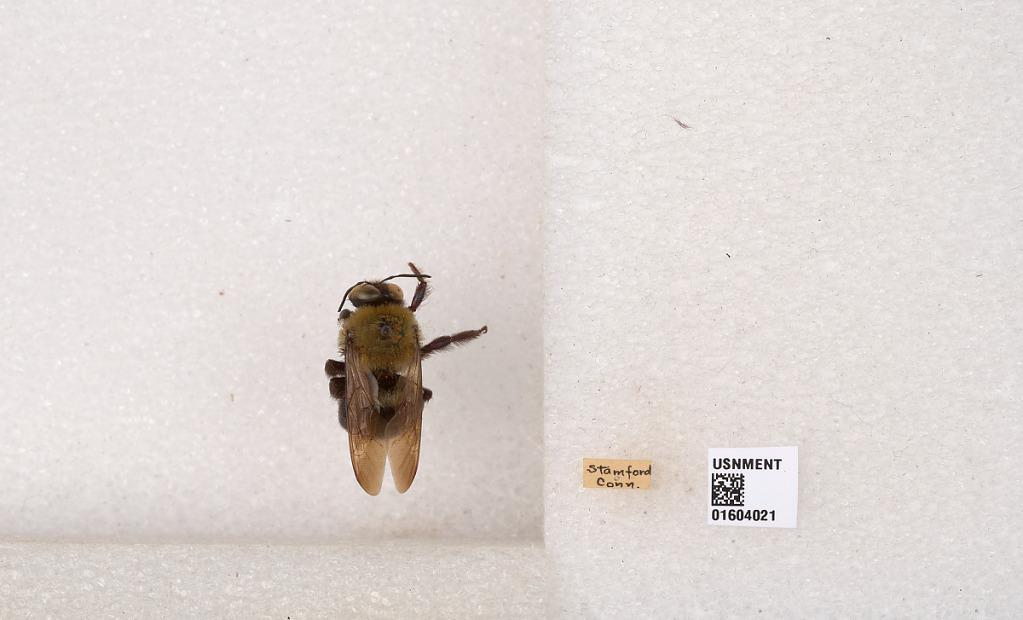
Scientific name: Xylocopa (Xylocopoides) virginica virginica (Linnaeus)
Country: United States
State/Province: Connecticut
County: Fairfield
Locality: Stamford
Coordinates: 41.0534, -73.5387